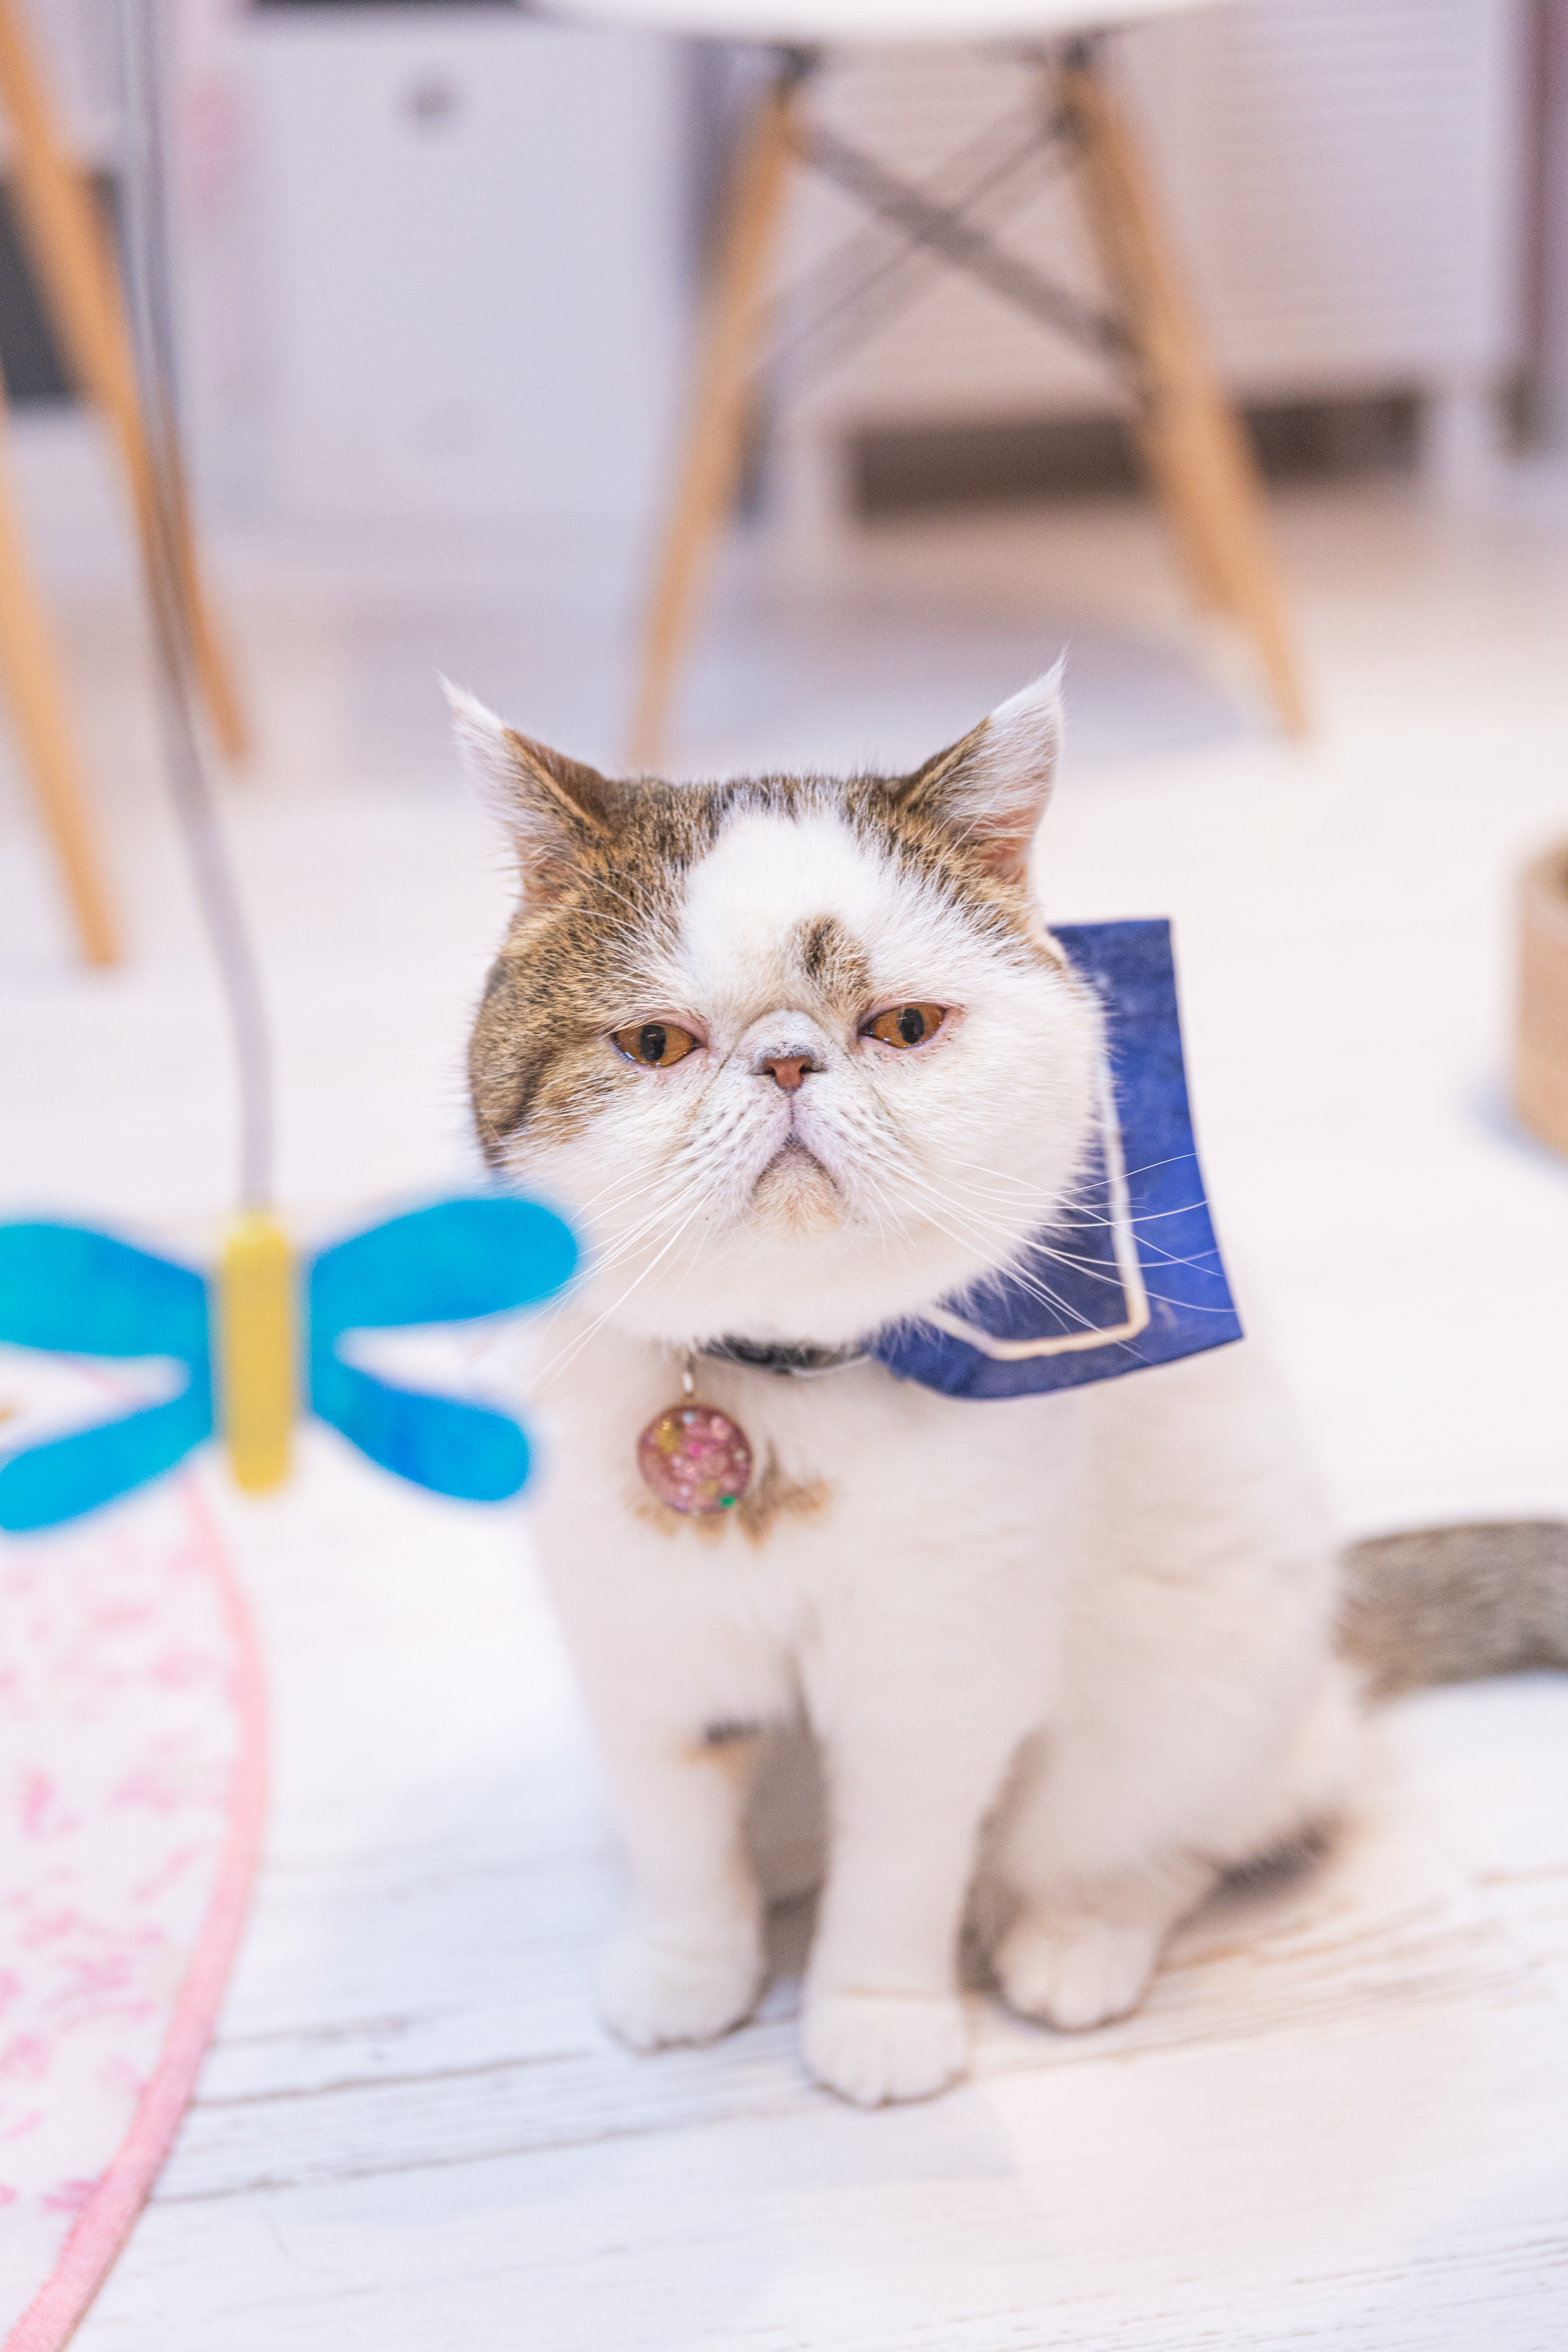
cat, small to medium sized cats, felidae, whiskers, kitten, carnivore, snout, aegean cat, fawn, domestic short haired cat, british shorthair, fur, munchkin